Foreign relations of South Ossetia

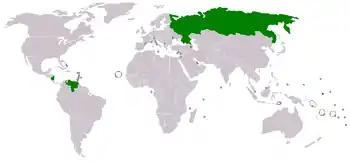
Foreign relations of South Ossetia

The Republic of South Ossetia – the State of Alania is a partially recognized state in the South Caucasus that declared independence from Georgia during the South Ossetia War (1991–1992). At the time, the Soviet Union had only just recently collapsed (in 1991). Since 1991, South Ossetia has sought recognition as a sovereign state from the international community. South Ossetia is considered by most of the international community to be a part of Georgia.